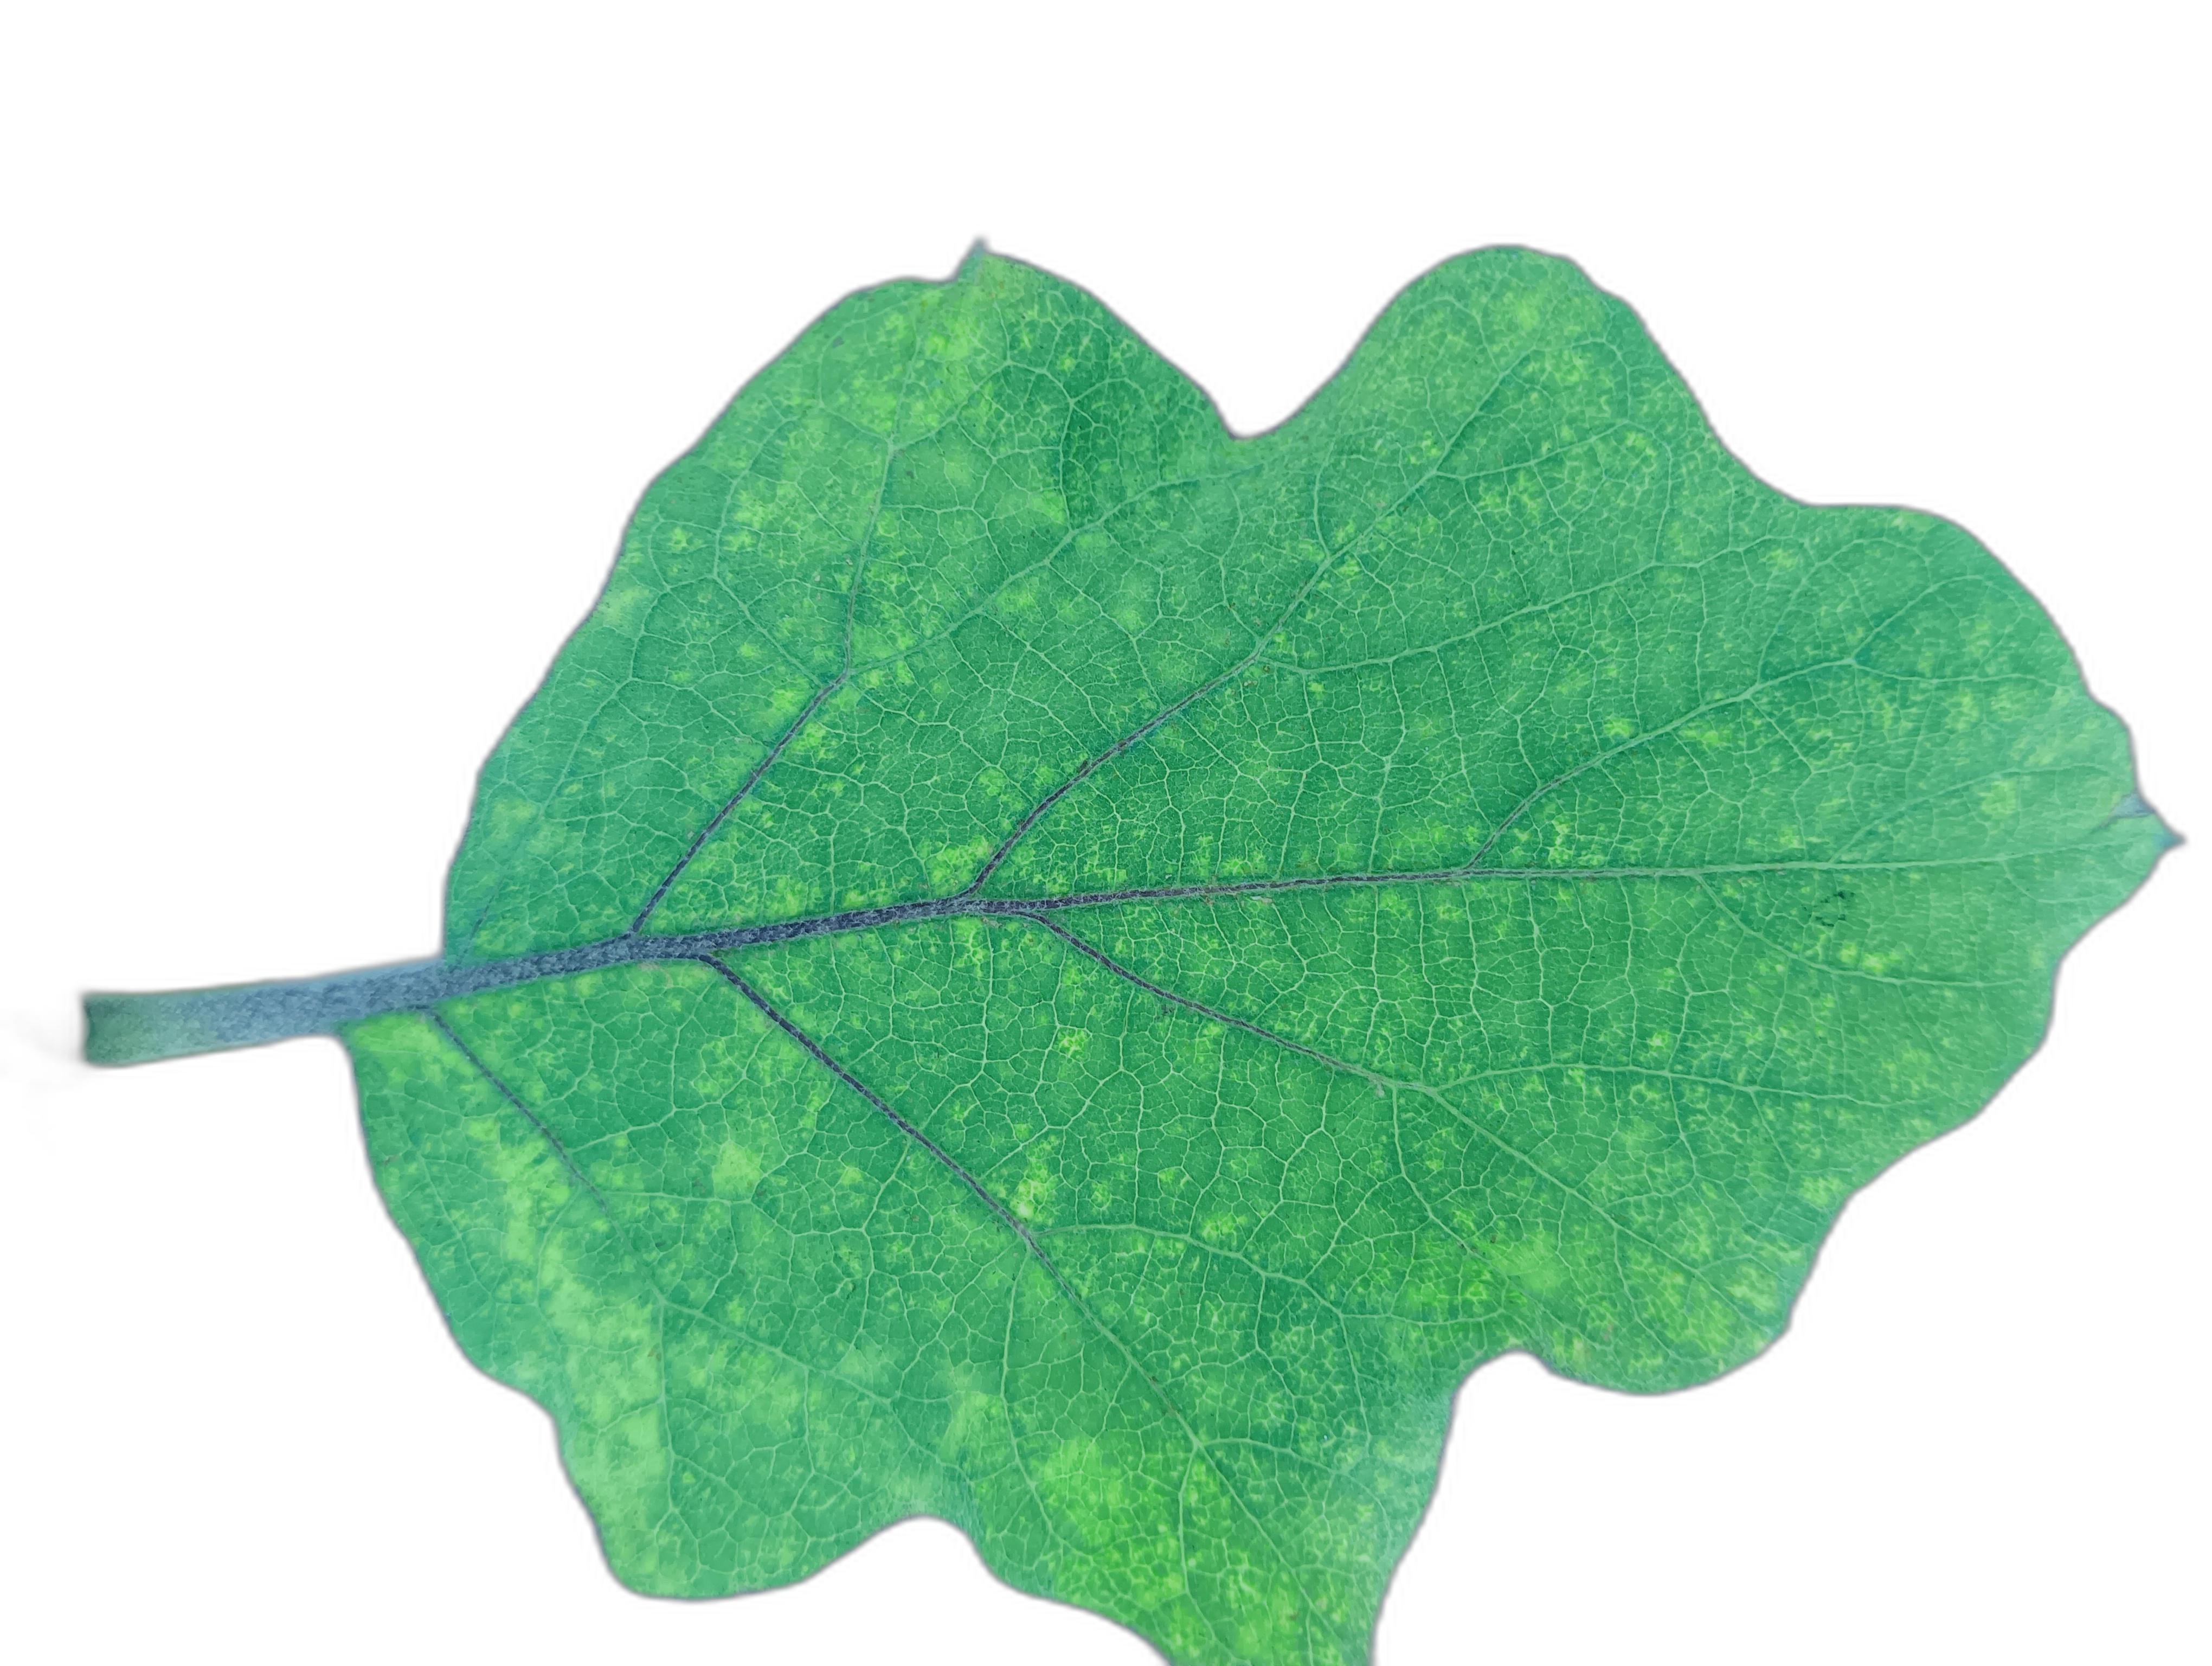
Label: Healthy Leaf